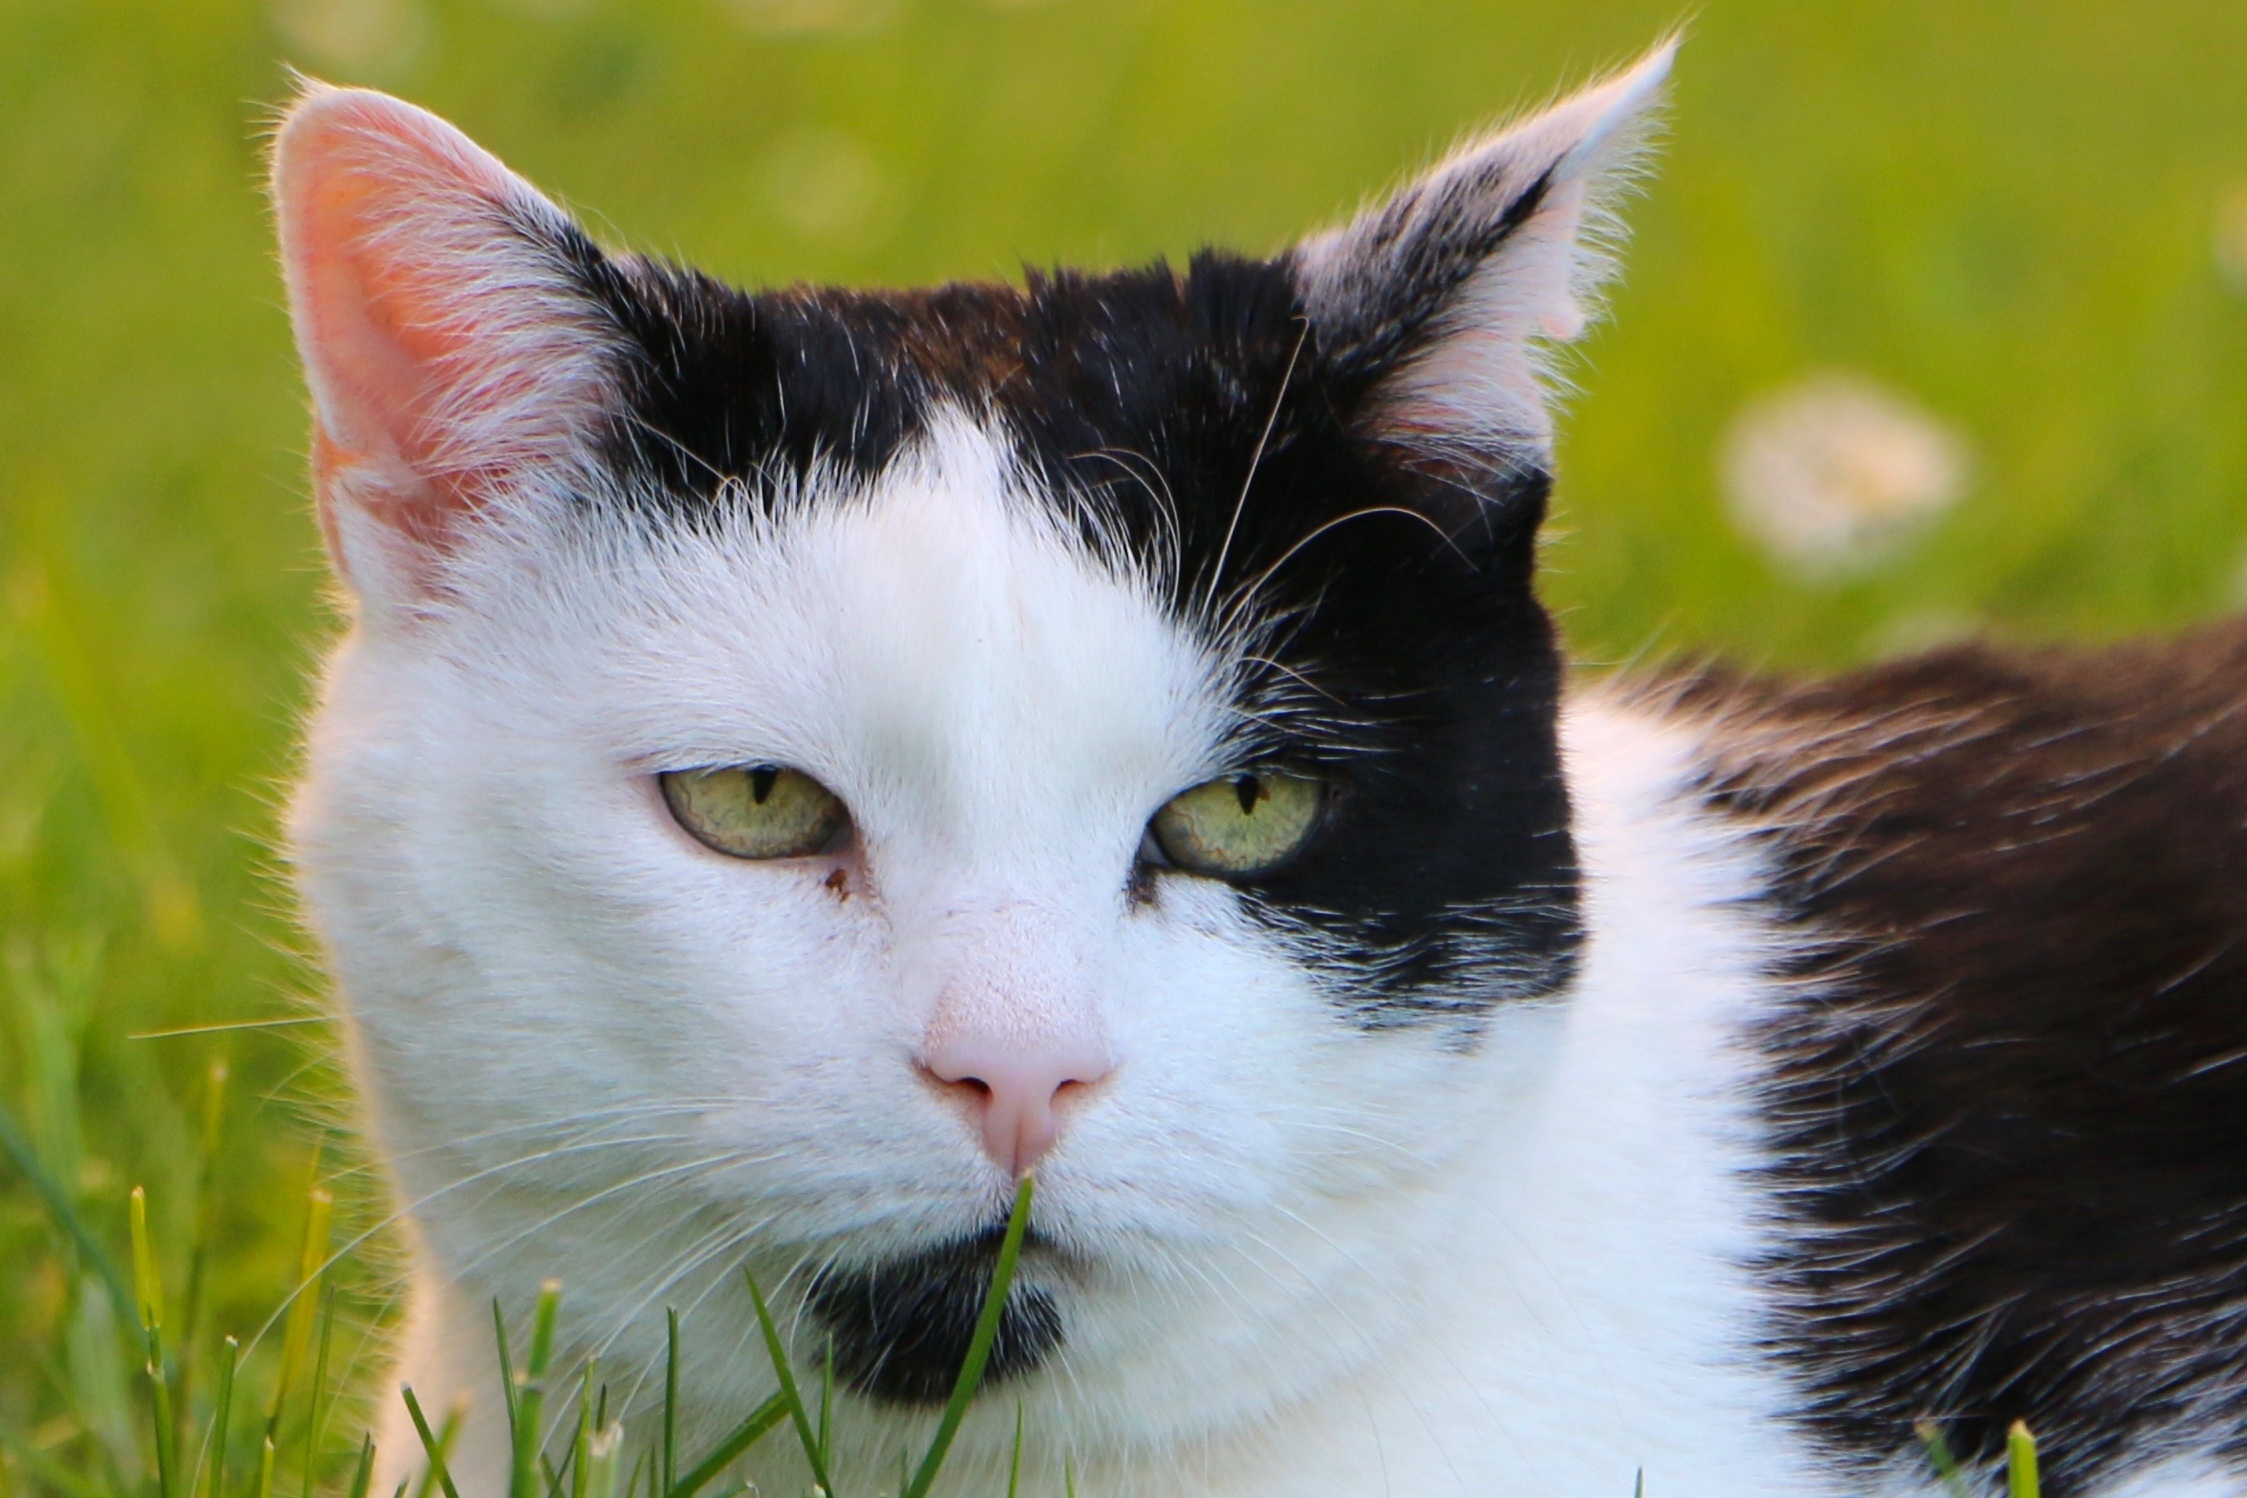
grass, black and white, white, kitten, cat, mammal, fauna, close up, pets, nose, whiskers, animals, head, vertebrate, european shorthair, small to medium sized cats, cat like mammal, domestic short haired cat